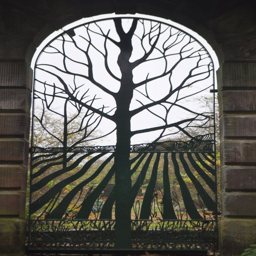
this is a metal gate called , but really should be done in stained leaded glass i think .